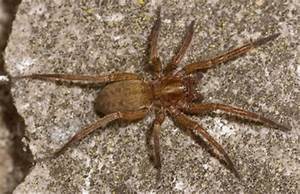
Label: spider